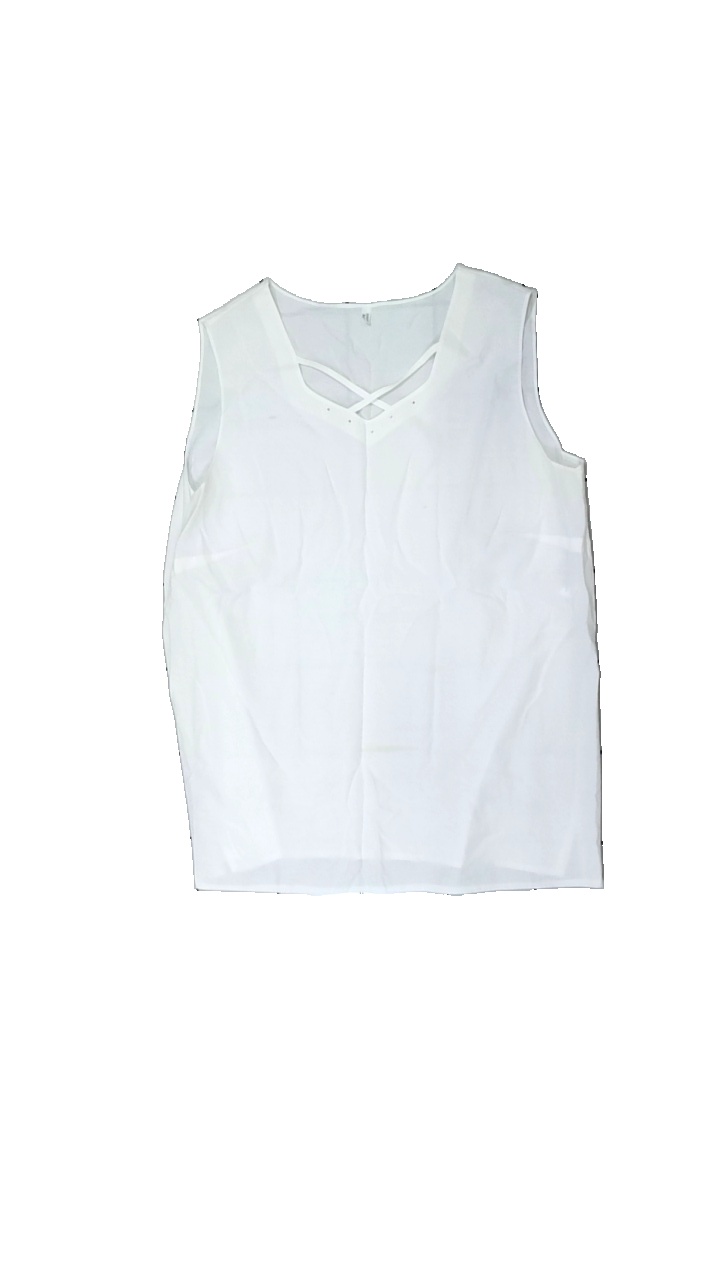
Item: Top (Ladies)
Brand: Missing
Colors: White
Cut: Regular, Loose
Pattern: Transparent
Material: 66% viscose, 34% polyester
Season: All
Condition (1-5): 3
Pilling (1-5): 4
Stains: Major
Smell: Minor
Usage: Export
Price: <50